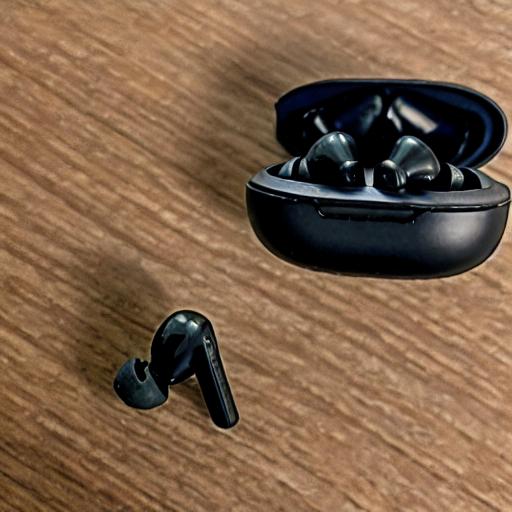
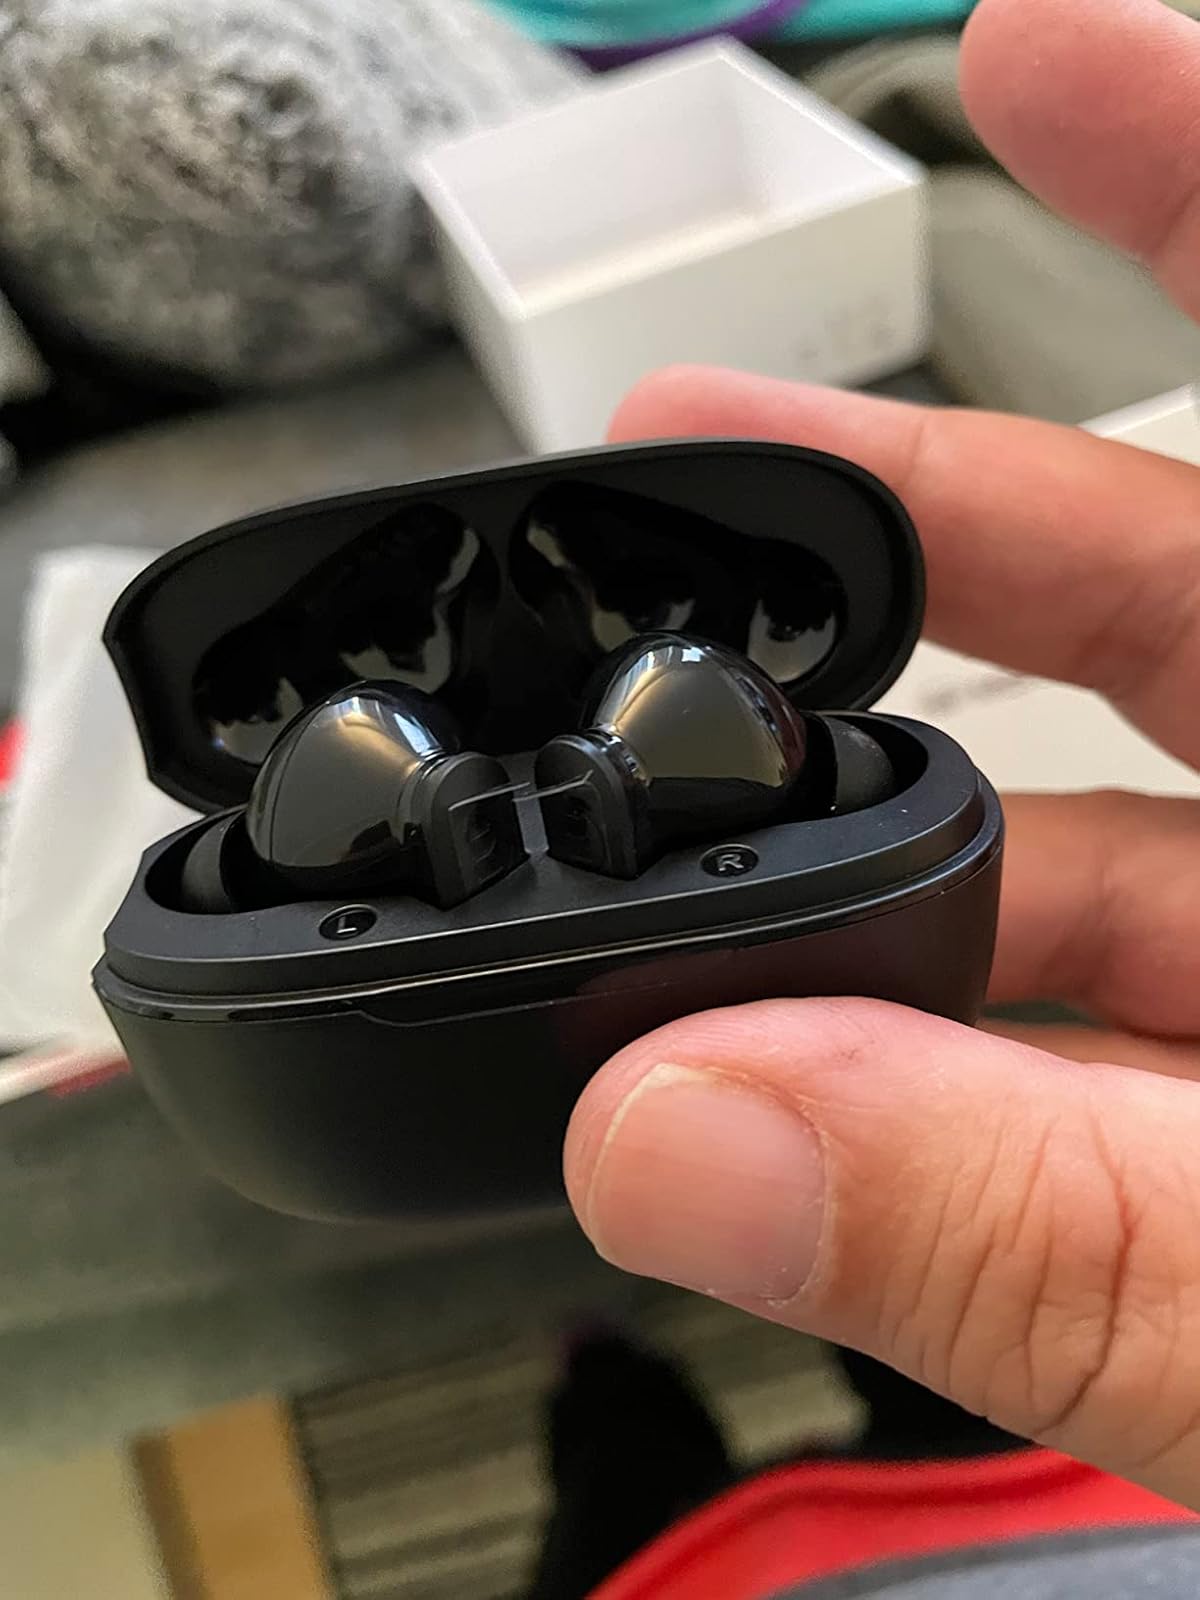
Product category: earbuds
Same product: no